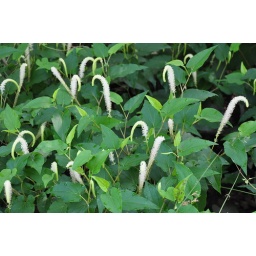
smell like citrus plant on edge of pond in shallow water thick roots stabilize pond banks